Fürstenzug

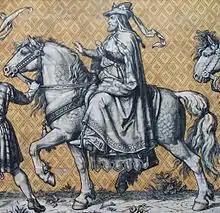
Conrad, Margrave of Meissen, the first ruler in the procession

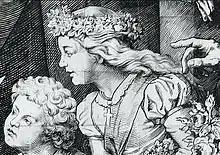
A girl in the children's group is the only female person in the "Fürstenzug"

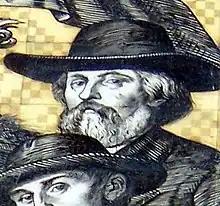
The creator Wilhelm Walther, the last person in the "Fürstenzug"

The 35 noblemen, Margraves, Electors, Dukes and Kings, are shown on horseback while foot soldiers and other people accompany them. The name of each ruler is inscribed below his image. Everyone depicted wears contemporary clothing.